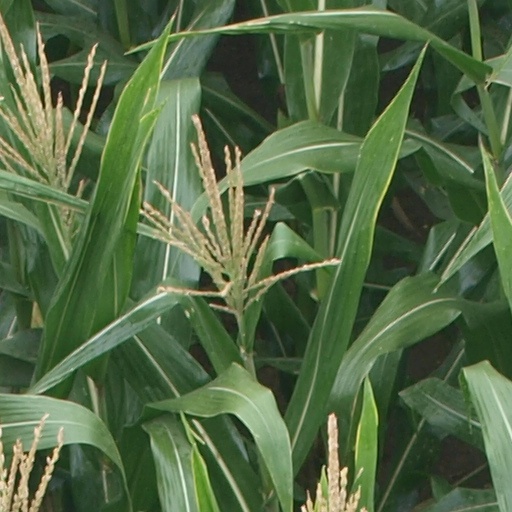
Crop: maize; corn